Athus

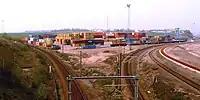
The container terminal of Athus, as seen from Road N830

The steelworks in Athus was founded in 1872 as the company "Société des Hauts Fourneaux d'Athus", a blast furnace was constructed and in 1880 a steelworks. In 1882, the company became "Société des Hauts Fourneaux et Aciéries d'Athus"; by 1914 there were four blast furnaces, and by 1928 five. In 1927 merger with the " S.A. des Aciéries d'Angleur et des Charbonnages belges de Tilleu" formed "S.A. d´Angleur-Athus". In 1945 the company was taken over by the "Société anonyme John Cockerill". Production continued until the steel works at Athus was merged with the "Minière et Métallurgique de Rodange" (MMR) in 1973; restructuring as a result of the Steel crisis of the 1973–75 recession led to the complete closure of the plant in Athus in the late 1970s.